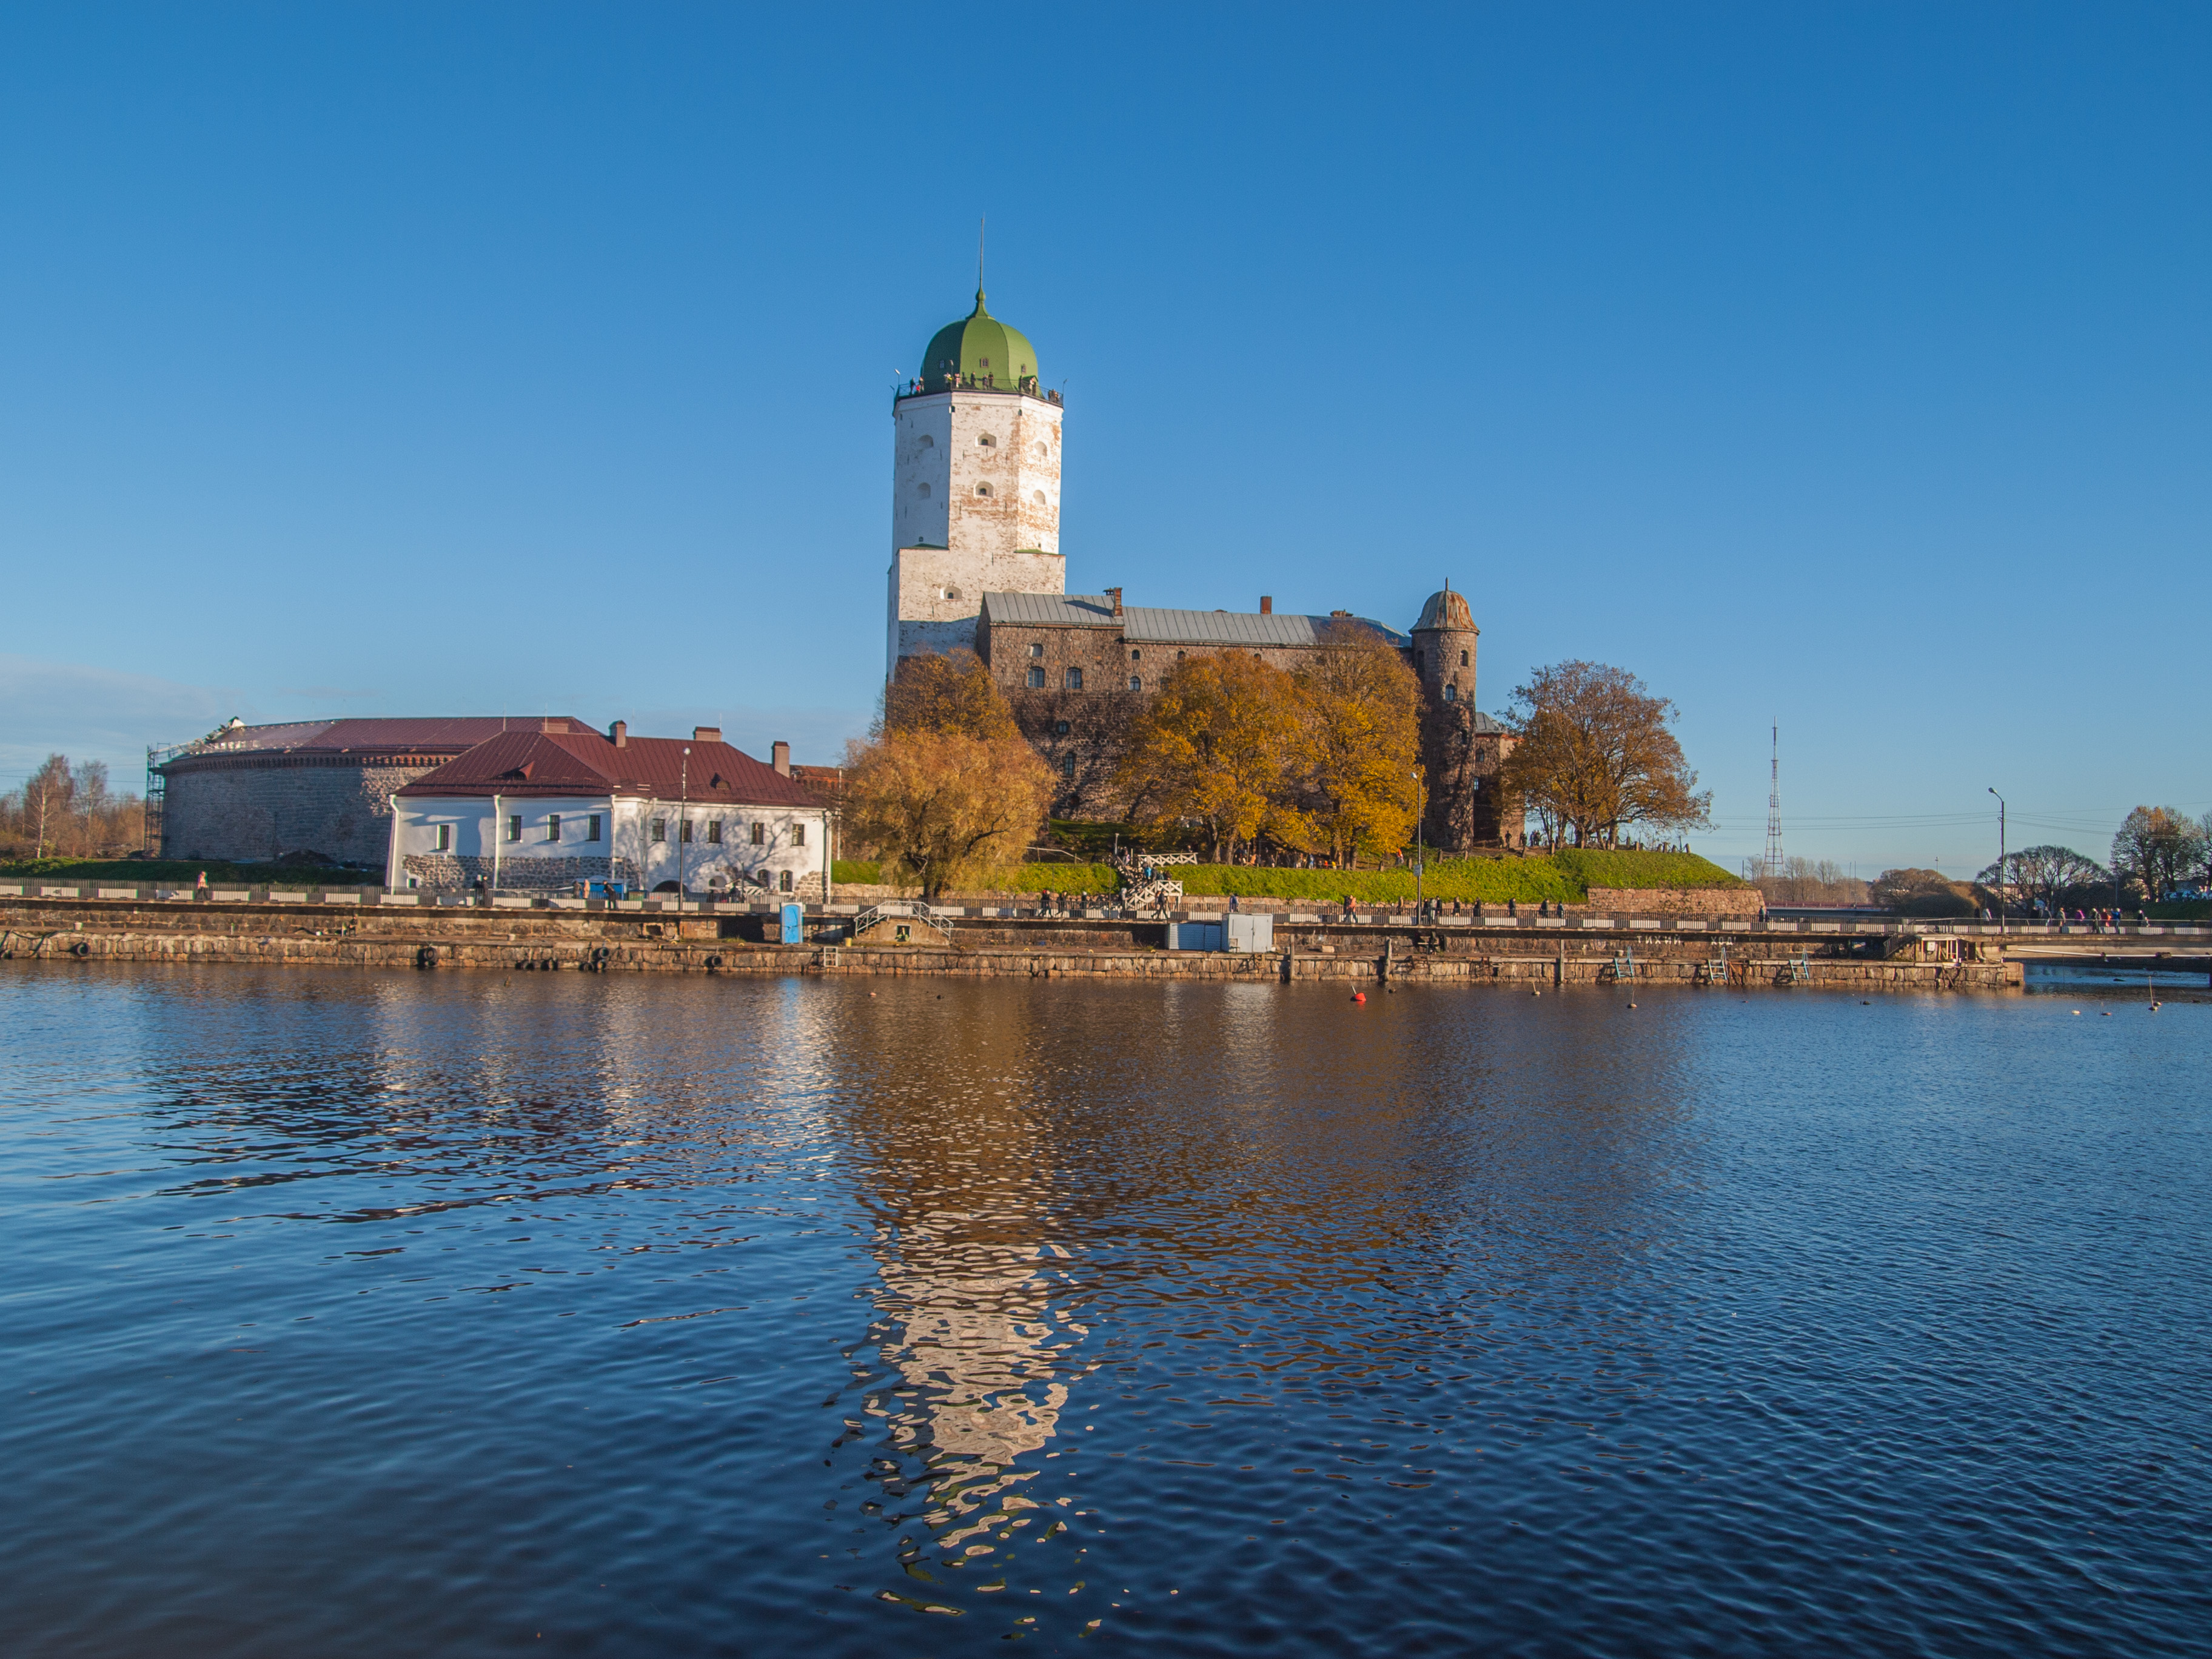
image, body of water, water, sky, reflection, landmark, river, waterway, town, lake, church, tower, watercourse, spire, tree, building, bank, city, architecture, tourism, reservoir, channel, calm, tourist attraction, steeple, sea, canal, cloud, landscape, bell tower, autumn, mountain